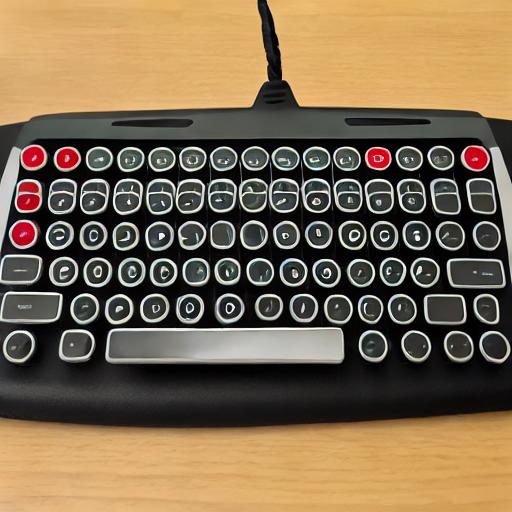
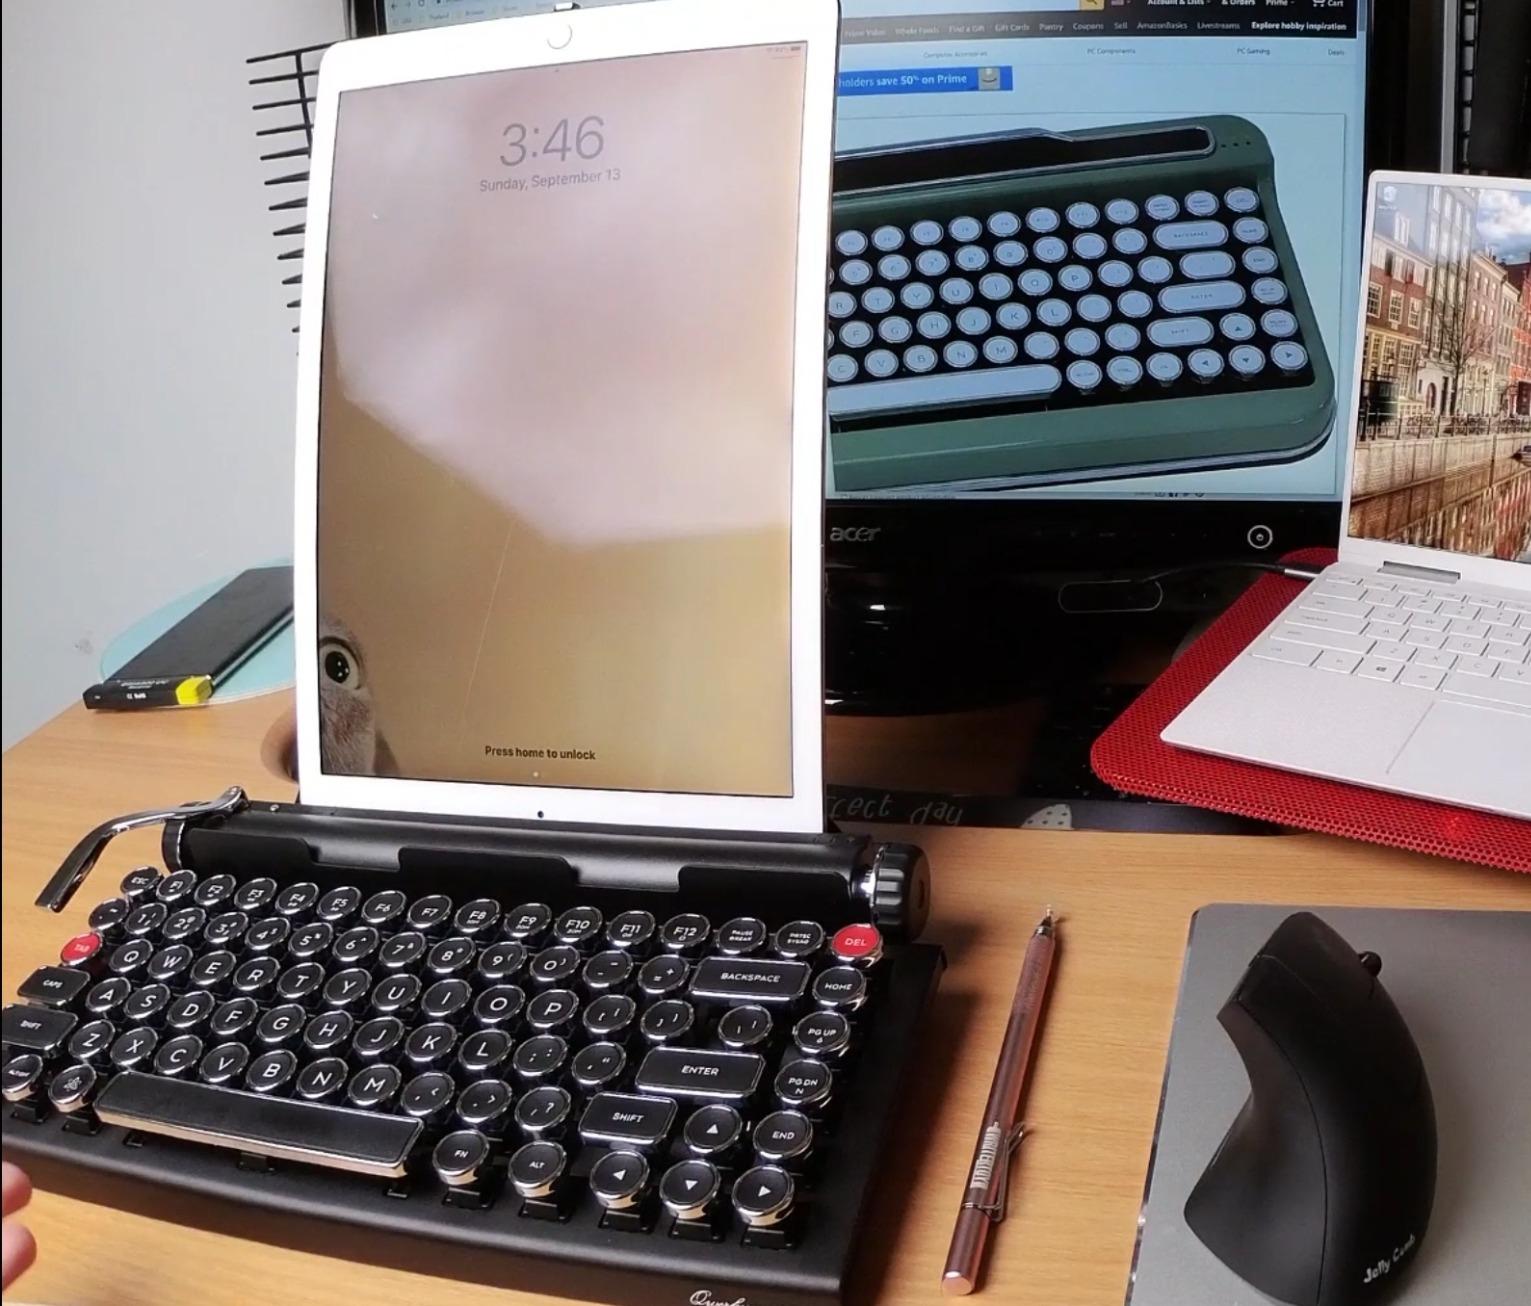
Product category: keyboard
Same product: no